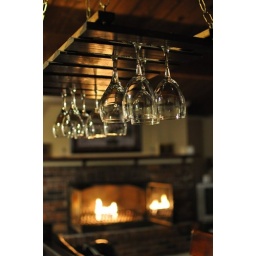
wine glasses against out of focus fireplace at chalet in blue mountain ontario canada